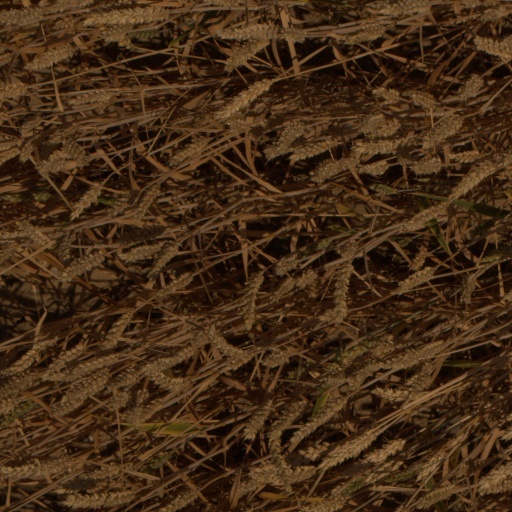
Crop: wheat